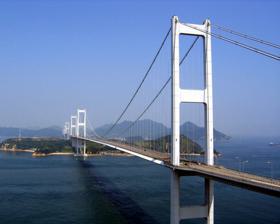
Building: Kurushima Kaikyō Bridge
Country: Unknown
Year built: 1999
Bridge in Ehime, Japan Kurushima Kaikyō Bridge 来島海峡大橋 Coordinates 34°07′14″N 132°59′51″E / 34.12056°N 132.99750°E / 34.12056; 132.99750 Carries 4 lanes of roadway moped lane bicycle/pedestrian lane Crosses Seto Inland Sea Locale Imabari, Ehime , Japan Maintained by Honshū-Shikoku Bridge Project Characteristics Design Suspension bridge Total length 4,015 metres (13,173 ft) Width 27 metres (89 ft) History Construction start May 15, 1988 Opened May 1, 1999 Location The Kurushima Kaikyō Bridge ( 来島海峡大橋 , Kurushima Kaikyō Ō-hashi ) , which connects the island of Ōshima to the main part of Shikoku , was the world's longest suspension bridge structure when completed, in 1999. The bridge is part of the Shimanami Kaidō , an expressway that spans a series of islands and connects Hiroshima Prefecture in Honshū to Ehime Prefecture in Shikoku. The bridge and the expressway were both conceived by the Honshū-Shikoku Bridge Project . Construction View of the roadway The Kurushima Kaikyō Bridge consists of three successive suspension bridges with six towers and four anchorages. There is a shared anchorage that joins each suspension bridge to the next. Its construction is similar to the western portion of San Francisco–Oakland Bay Bridge which is two successive suspension bridges with four towers and one shared anchorage. The bridge's total length of 4,015 metres (13,173 ft), is just a little longer than the total length of the  two tower Akashi Kaikyō Bridge , which is 3,911 metres (12,831 ft). First Kurushima Kaikyō Bridge ( 来島海峡第一大橋 , Kurushima Kaikyō Daiichi Ō-hashi ) , main span 600 metres (1,969 ft), ranks 63rd largest two tower suspension bridge Second Kurushima Kaikyō Bridge ( 来島海峡第二大橋 , Kurushima Kaikyō Daini Ō-hashi ) , main span 1,020 metres (3,346 ft), ranks 26th largest Third Kurushima Kaikyō Bridge ( 来島海峡第三大橋 , Kurushima Kaikyō Daisan Ō-hashi ) , main span 1,030 metres (3,379 ft), ranks 25th largest See also Akashi Kaikyō Bridge Great Seto Bridge List of longest suspension bridge spans References